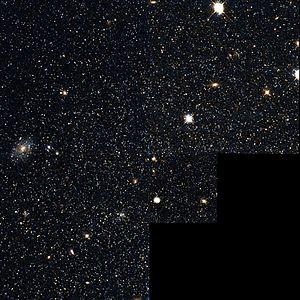
Andromeda I est une galaxie naine sphéroïdale. Elle fut découverte par Sidney van den Bergh en 1972 en même temps que les galaxies Andromeda II, III et IV.